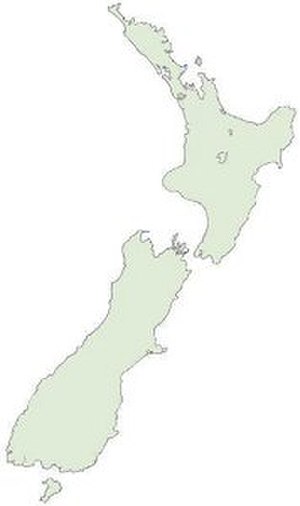
New Zealand
New Zealand
New Zealand er en stat beliggende i Stillehavet på den sydlige halvkugle, opkaldt efter den nederlandske provins Zeeland.